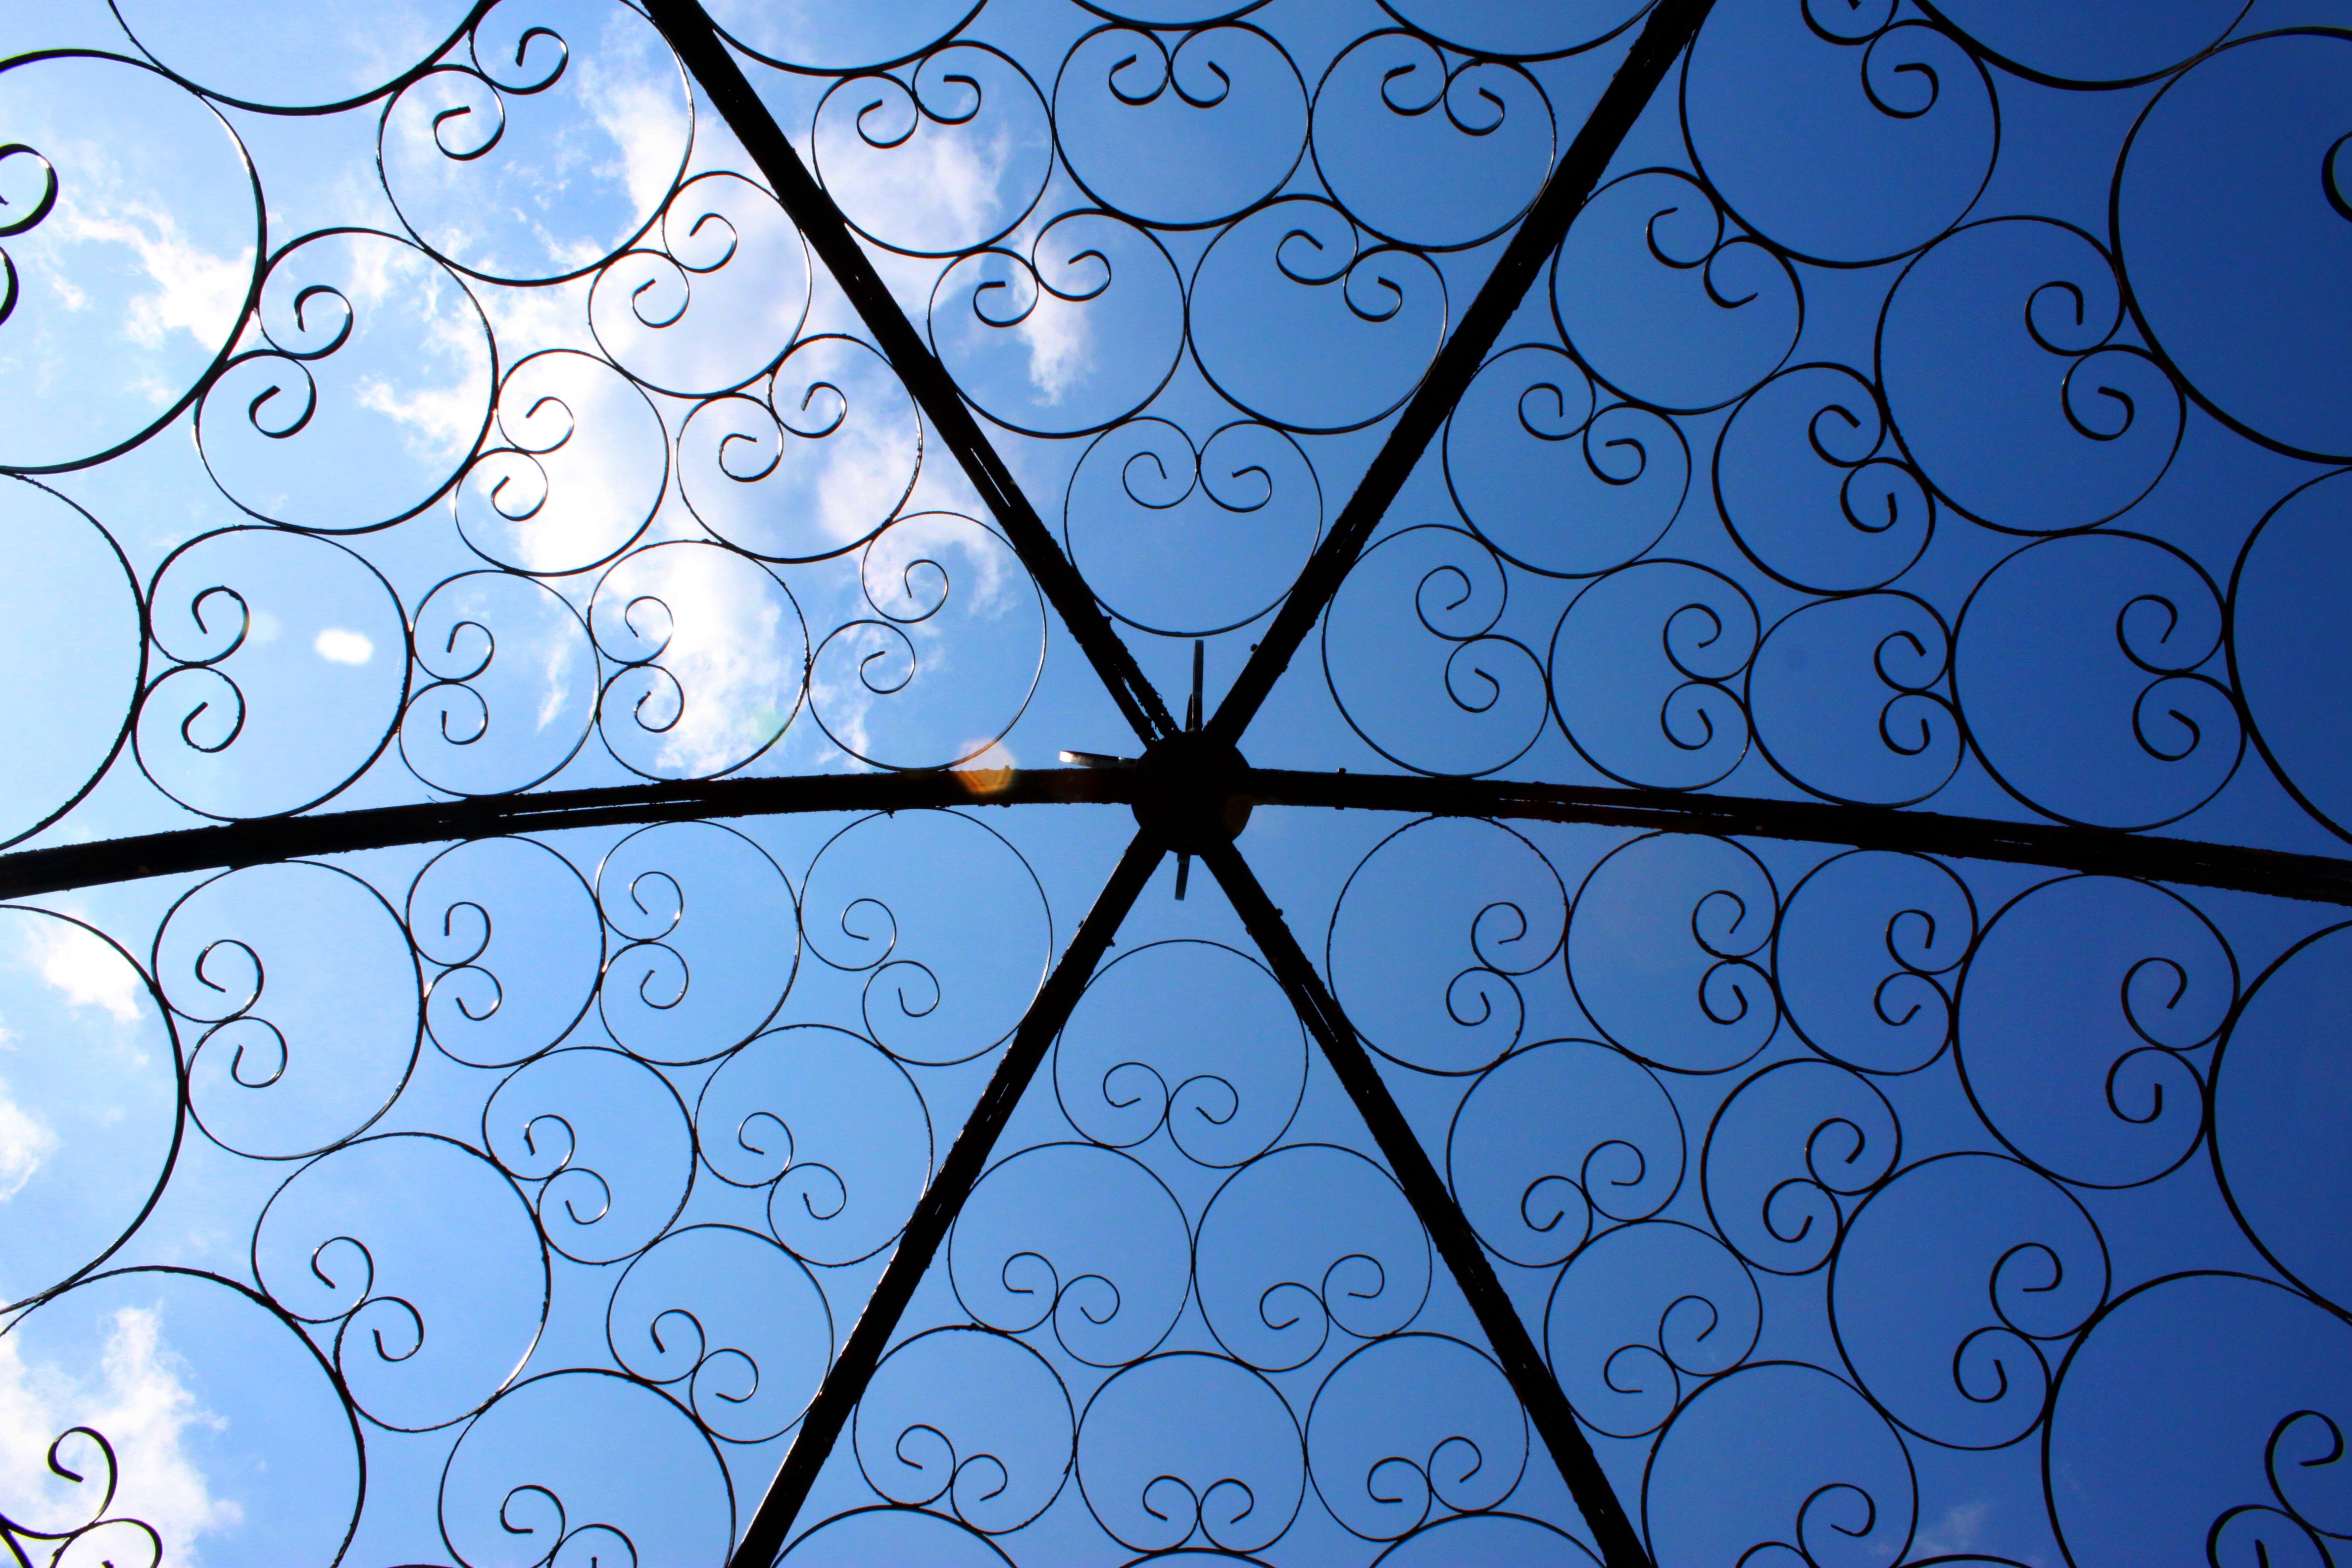
landscape, nature, branch, cloud, sky, leaf, window, glass, pattern, line, blue, circle, structures, rule, korea, design, cool, symmetry, fine, shape, arboretum, republic of korea, regularly